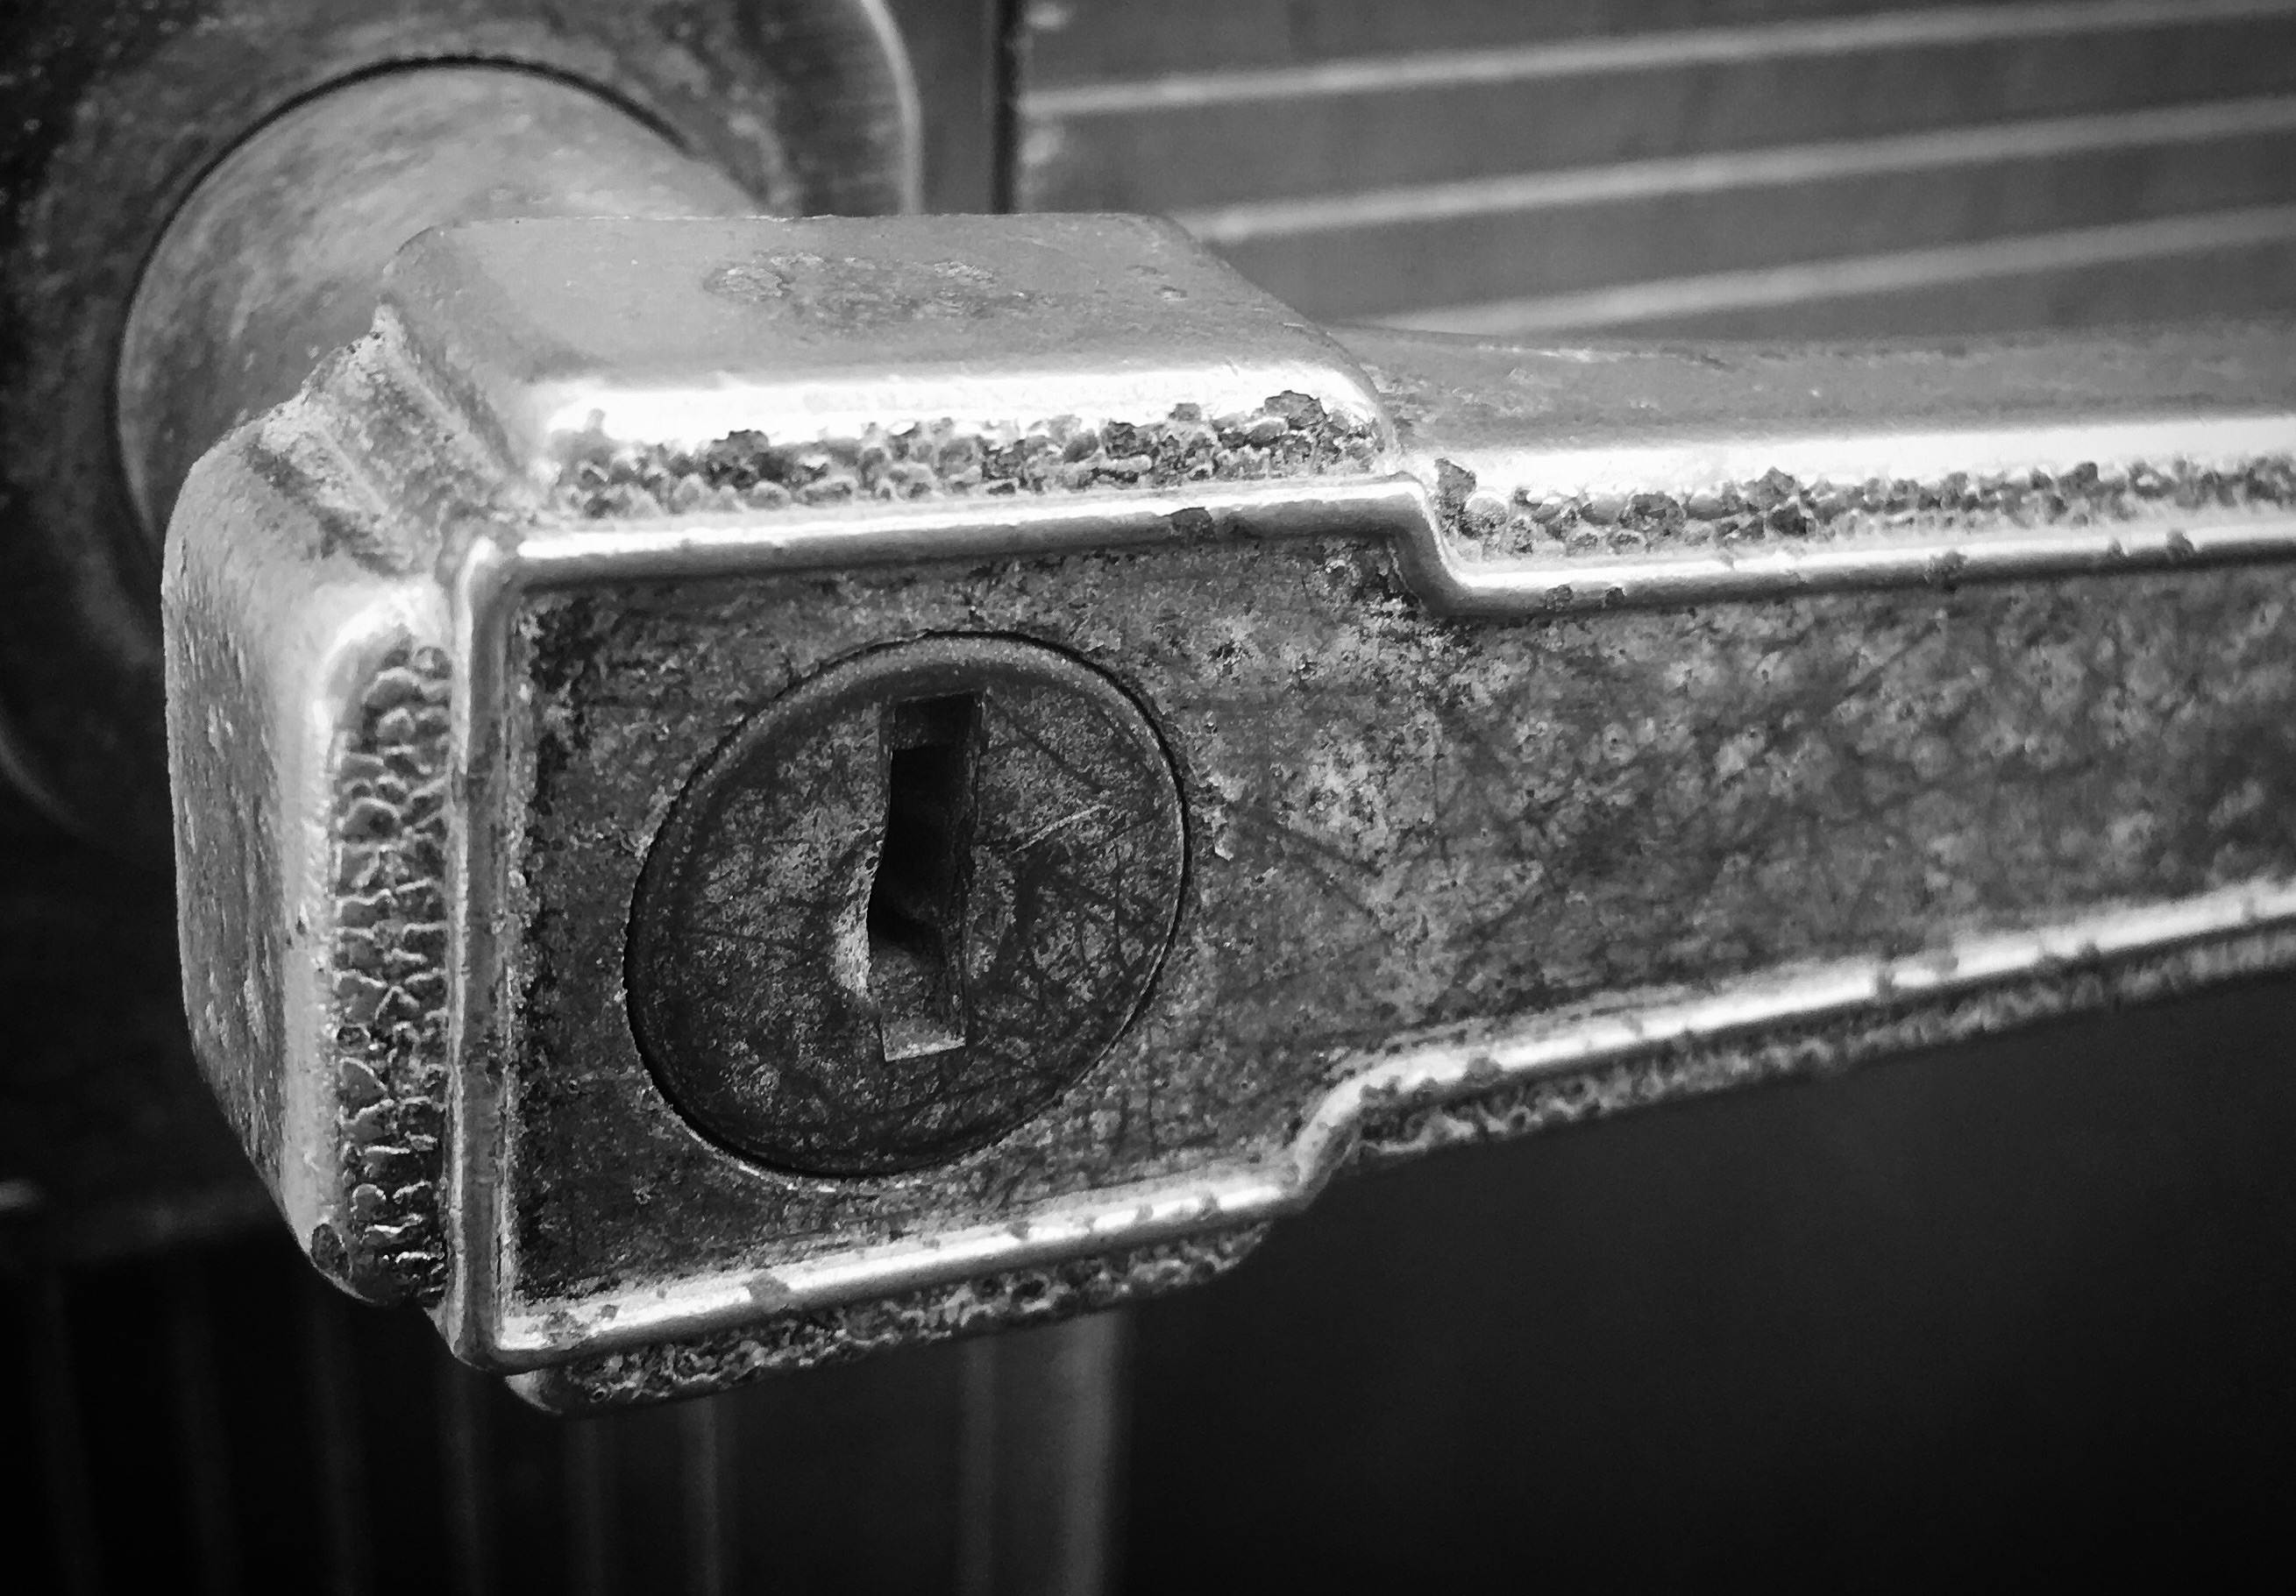
black and white, black, monochrome, weapon, close up, gun, firearm, monochrome photography, gun barrel